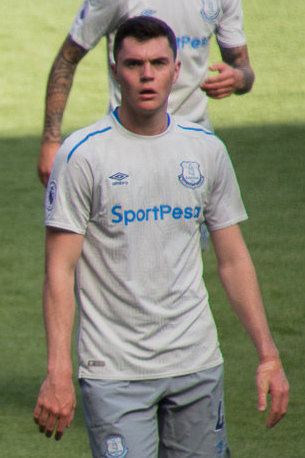
ไมเคิล คีน (นักฟุตบอลเกิดปี พ.ศ. 2536)

| name = ไมเคิล คีน
| image = Michael Keane 2017.jpg
| image_size = 200
| caption = คีนขณะเล่นให้กับสโมสรฟุตบอลเอฟเวอร์ตัน|เอฟเวอร์ตัน ในปี ค.ศ. 2017
| fullname = ไมเคิล วินเซนต์ คีน
| birth_place = สต็อกพอร์ต อังกฤษ
| position = กองหลัง
| currentclub = สโมสรฟุตบอลเอฟเวอร์ตัน|เอฟเวอร์ตัน
| clubnumber = 5
| youthyears1 = –2011 |youthclubs1 = สโมสรฟุตบอลแมนเชสเตอร์ยูไนเต็ด|แมนเชสเตอร์ยูไนเต็ด
| years1 = 2011–2015 |clubs1 = สโมสรฟุตบอลแมนเชสเตอร์ยูไนเต็ด|แมนเชสเตอร์ยูไนเต็ด |caps1 = 1 |goals1 = 0
| years2 = 2012–2013 |clubs2 = → สโมสรฟุตบอลเลสเตอร์ซิตี|เลสเตอร์ซิตี (ยืมตัว) |caps2 = 22 |goals2 = 2
| years3 = 2013–2014 |clubs3 = → สโมสรฟุตบอลดาร์บีเคาน์ตี|ดาร์บีเคาน์ตี (ยืมตัว) |caps3 = 7 |goals3 = 0
| years4 = 2014 |clubs4 = → สโมสรฟุตบอลแบล็กเบิร์นโรเวอส์|แบล็กเบิร์นโรเวอส์ (ยืมตัว) |caps4 = 13 |goals4 = 3
| years5 = 2014–2015 |clubs5 = → สโมสรฟุตบอลเบิร์นลีย์|เบิร์นลีย์ (ยืมตัว) |caps5 = 10 |goals5 = 0
| years6 = 2015–2017 |clubs6 = สโมสรฟุตบอลเบิร์นลีย์|เบิร์นลีย์ |caps6 = 90 |goals6 = 7
| years7 = 2017– |clubs7 = สโมสรฟุตบอลเอฟเวอร์ตัน|เอฟเวอร์ตัน |caps7 = 130 |goals7 = 6
| nationalyears1 = 2010 |nationalteam1 = ฟุตบอลทีมชาติสาธารณรัฐไอร์แลนด์รุ่นอายุไม่เกิน 17 ปี|สาธารณรัฐไอร์แลนด์ อายุไม่เกิน 17 ปี |nationalcaps1 = 2 |nationalgoals1 = 0
| nationalyears2 = 2011 |nationalteam2 = ฟุตบอลทีมชาติสาธารณรัฐไอร์แลนด์รุ่นอายุไม่เกิน 19 ปี|สาธารณรัฐไอร์แลนด์ อายุไม่เกิน 19 ปี |nationalcaps2 = 2 |nationalgoals2 = 0
| nationalyears3 = 2012 |nationalteam3 = ฟุตบอลทีมชาติอังกฤษรุ่นอายุไม่เกิน 19 ปี|อังกฤษ อายุไม่เกิน 19 ปี |nationalcaps3 = 5 |nationalgoals3 = 0
| nationalyears4 = 2014 |nationalteam4 = ฟุตบอลทีมชาติอังกฤษรุ่นอายุไม่เกิน 20 ปี|อังกฤษ อายุไม่เกิน 20 ปี |nationalcaps4 = 3 |nationalgoals4 = 0
| nationalyears5 = 2013–2015 |nationalteam5 = ฟุตบอลทีมชาติอังกฤษรุ่นอายุไม่เกิน 21 ปี|อังกฤษ อายุไม่เกิน 21 ปี |nationalcaps5 = 16 |nationalgoals5 = 3
| nationalyears6 = 2017– |nationalteam6 = ฟุตบอลทีมชาติอังกฤษ|อังกฤษ |nationalcaps6 = 12 |nationalgoals6 = 1
ไมเคิล วินเซนต์ คีน () เกิดเมื่อวันที่ 11 มกราคม ค.ศ. 1993 เป็นนักฟุตบอลชาวอังกฤษ ปัจจุบันเล่นในตำแหน่งกองหลังให้กับสโมสรฟุตบอลเอฟเวอร์ตัน|เอฟเวอร์ตันและฟุตบอลทีมชาติอังกฤษ|ทีมชาติอังกฤษ
==อ้างอิง==
==แหล่งข้อมูลอื่น==
* Michael Keane profile at the Burnley F.C. website
* Michael Keane profile at the Football Association website
*
หมวดหมู่:นักฟุตบอลชาวอังกฤษ
หมวดหมู่:นักฟุตบอลทีมชาติอังกฤษ
หมวดหมู่:กองหลังฟุตบอล
หมวดหมู่:ผู้เล่นสโมสรฟุตบอลแมนเชสเตอร์ยูไนเต็ด
หมวดหมู่:ผู้เล่นสโมสรฟุตบอลเลสเตอร์ซิตี
หมวดหมู่:ผู้เล่นสโมสรฟุตบอลดาร์บีเคาน์ตี
หมวดหมู่:ผู้เล่นสโมสรฟุตบอลแบล็กเบิร์นโรเวอส์
หมวดหมู่:ผู้เล่นสโมสรฟุตบอลเบิร์นลีย์
หมวดหมู่:ผู้เล่นสโมสรฟุตบอลเอฟเวอร์ตัน
หมวดหมู่:ผู้เล่นในพรีเมียร์ลีก
หมวดหมู่:บุคคลจากสต็อกพอร์ต